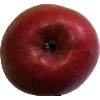
Label: apple_crimson_snow